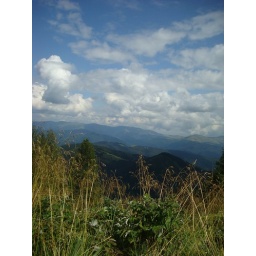
grass in the sky